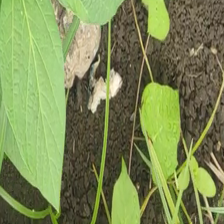
Weed species: Lavhala_(Cyperus_Rotundus)